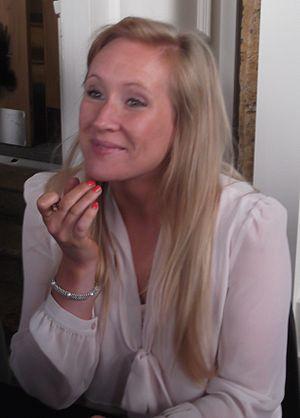
Cette liste comprend une partie des élèves diplômés de la Royal Academy of Dramatic Art.